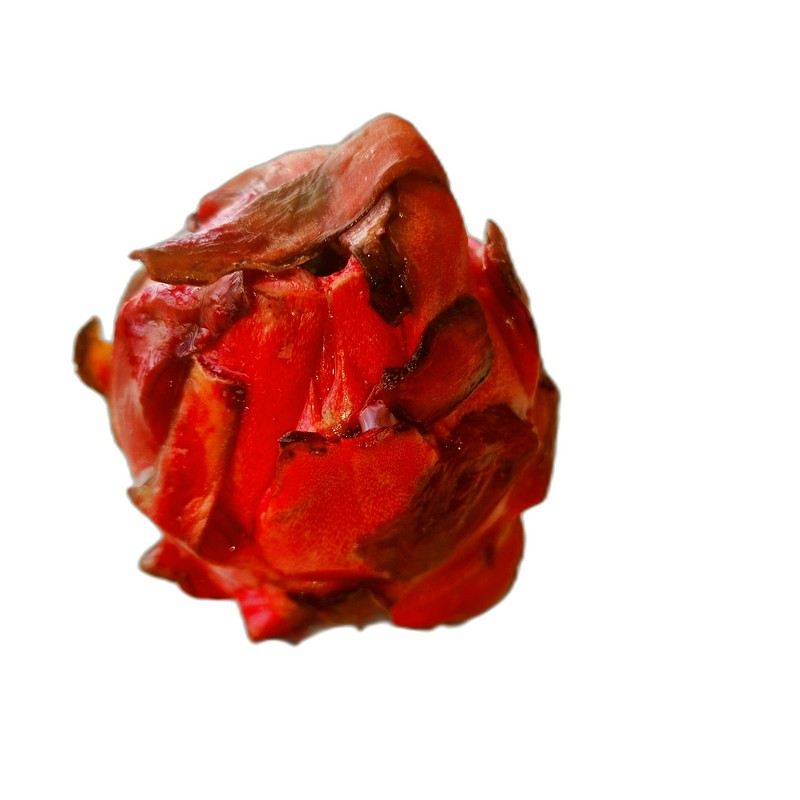
Label: Defect Dragon Fruit